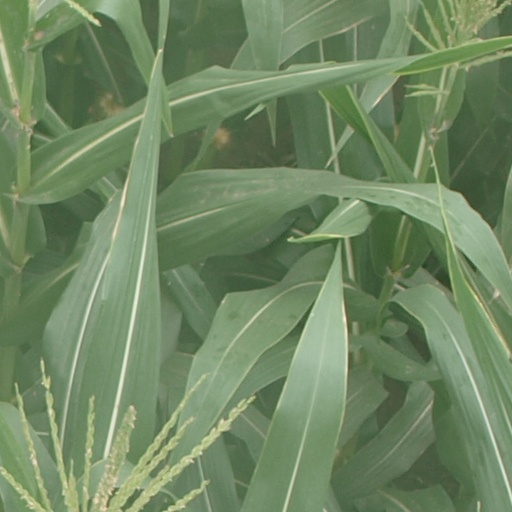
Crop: maize; corn